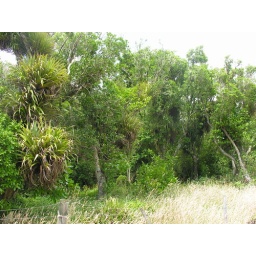
flax plants growing in trees